5th Horse (Probyn's Horse)

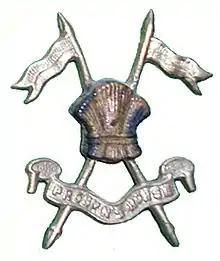

The 5th Horse is an armoured regiment of the Pakistan Army. It was previously known as the 5th King Edward's Own Lancers Probyn's Horse, which was a regular cavalry regiment of the British Indian Army. It was formed in 1921 by the amalgamation of the 11th King Edward's Own Lancers (Probyn's Horse) and the 12th Cavalry.